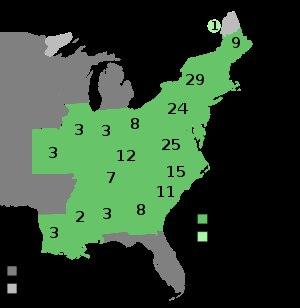
La présidence de James Monroe débuta le 4 mars 1817, date de l'entrée en fonction de James Monroe en tant que 5ᵉ président des États-Unis, et prit fin le 4 mars 1825. Membre du Parti républicain-démocrate, Monroe accéda à la présidence après avoir remporté l'élection présidentielle de 1816 par un score écrasant sur son adversaire fédéraliste Rufus King. Cette élection fut la dernière où les fédéralistes présentèrent un candidat et Monroe n'eut aucun concurrent lors de l'élection présidentielle de 1820. Son secrétaire d'État, John Quincy Adams, lui succéda à la Maison-Blanche.